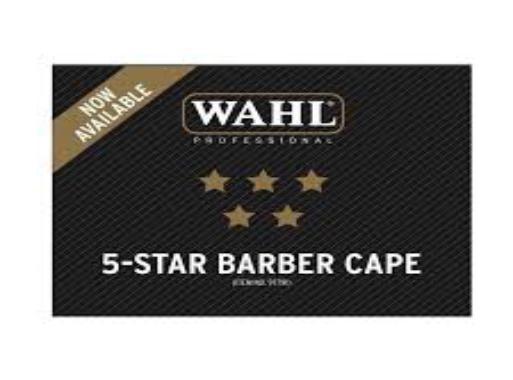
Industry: Necessities